Felezi Bridge

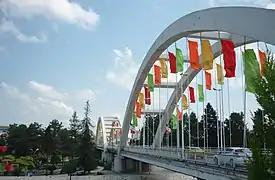

Felezi Bridge (literally "Steel Bridge") is a bridge in Isfahan, Iran, the first modern bridge built in the city, during the 1950s, over the Zayandeh River.